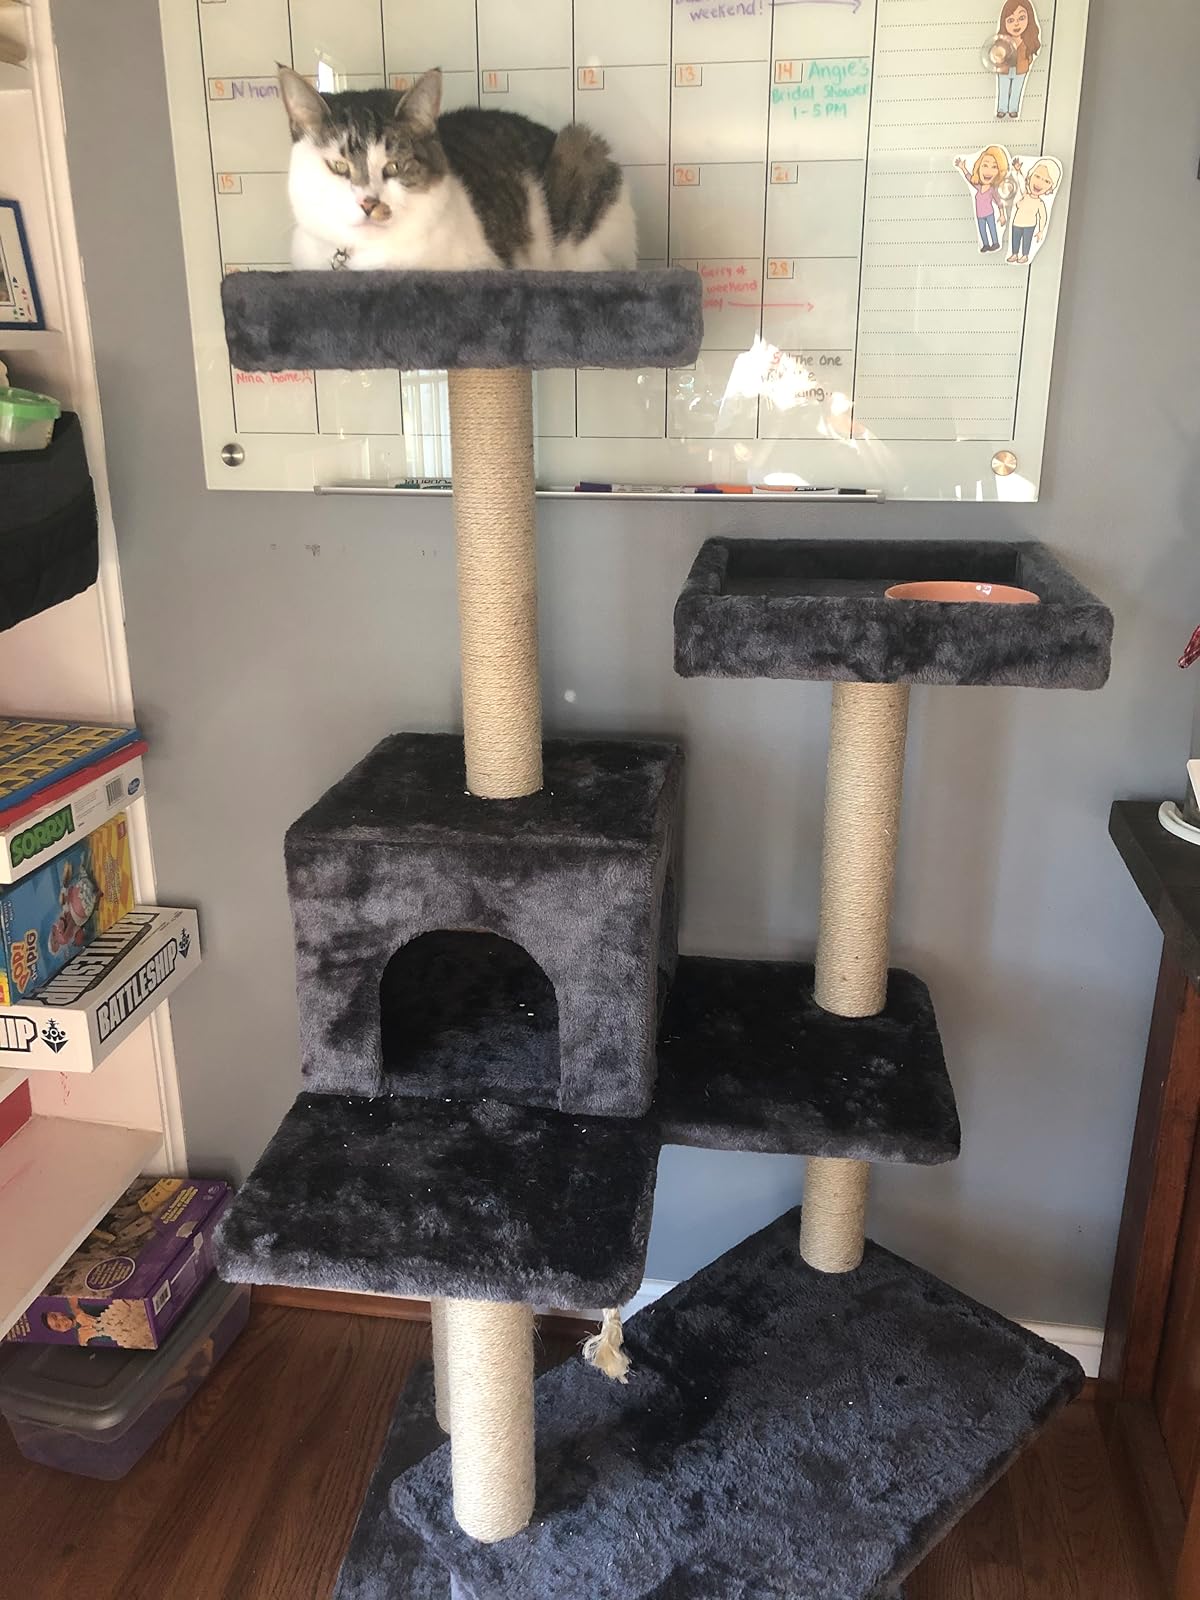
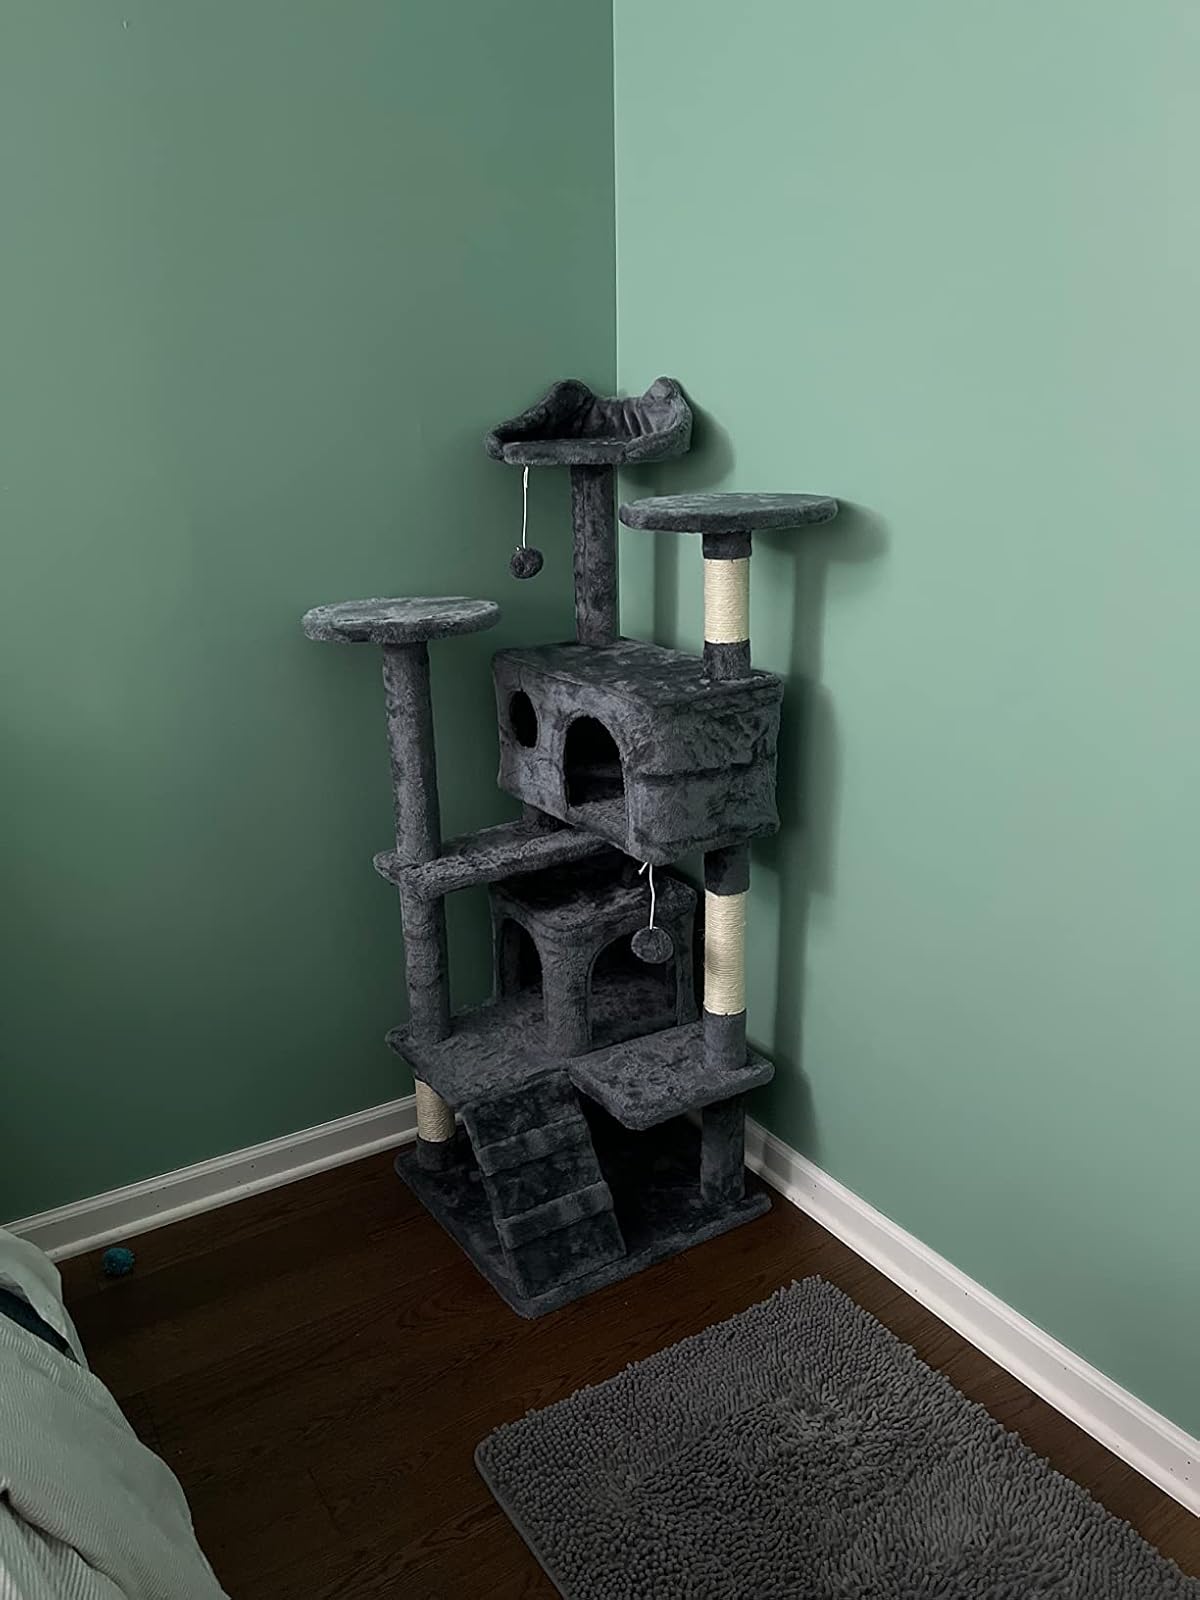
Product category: items_cat tree
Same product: no